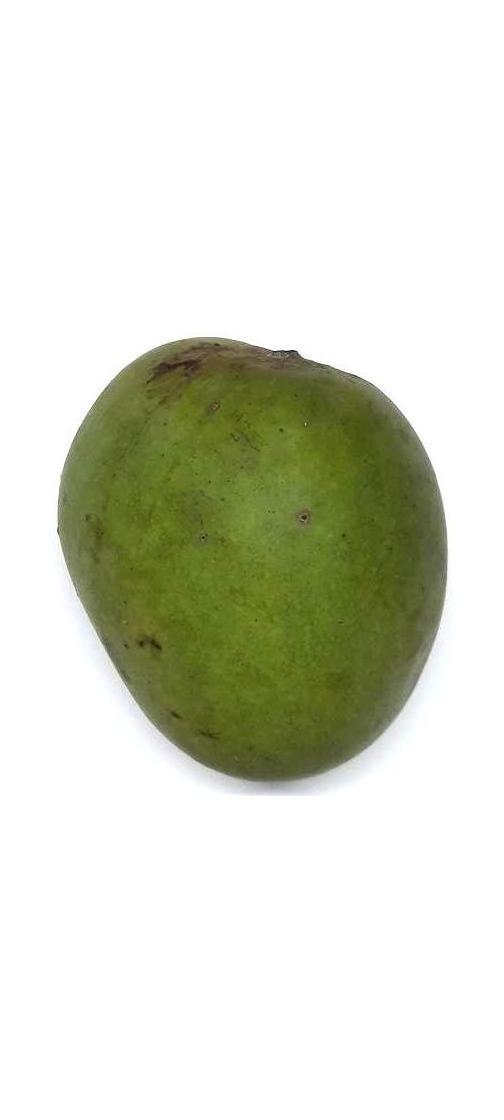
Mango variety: Himsagor